Philippe Leclerc de Hauteclocque

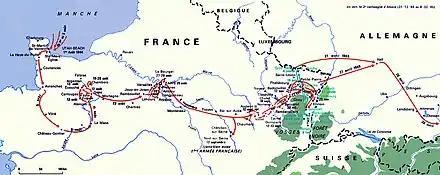
Route of the "2e Division Blindée" 1944-45

With Gabon in hand, de Gaulle sent Leclerc to Chad, the only Free French territory that shared a border with territory controlled by Axis Powers, along its Sahara Desert border with Italian-controlled Libya. Leclerc's attention was drawn to two Italian outposts in the desert, Murzuk in southwestern Libya and Kufra in the southeast. Both were over from his base at Fort Lamy in Chad. He started with a small raid on Murzuk by eleven men of the "Régiment de Tirailleurs Sénégalais du Tchad" (RTST) and two troops of the British Long Range Desert Group (LRDG) on 11 January 1941. In February, he led a much larger operation that captured Kufra. After the battle, he had his men swear an oath known today as the "Serment de Koufra" ("Oath of Kufra"):